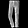
Label: Trouser